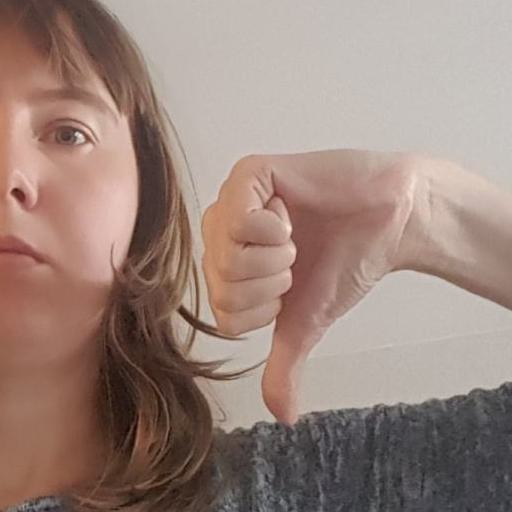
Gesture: dislike